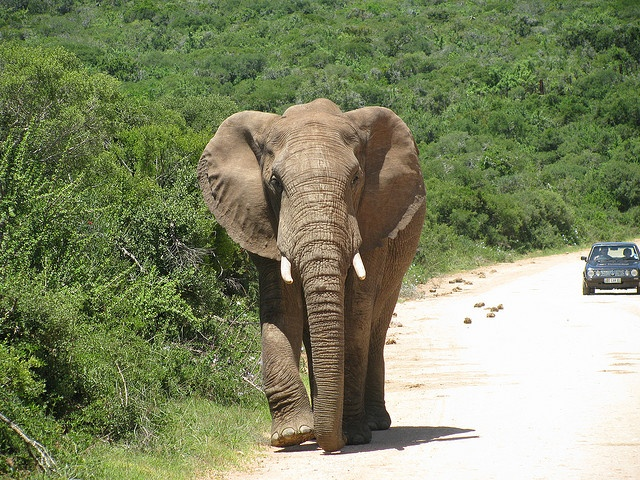
A elephant that is standing in the dirt.
Large grown elephant walking down the side of a dirt road.
An elephant walks on the side of a road as a car approaches from behind.
a elephant walking down a rode with a car not far behind
An elephant walking down the side of a dirt road.